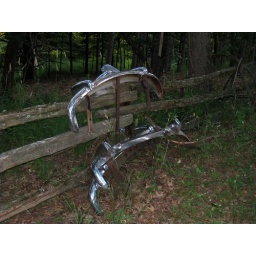
There are four bumpers that are on the fence near the pole shed.